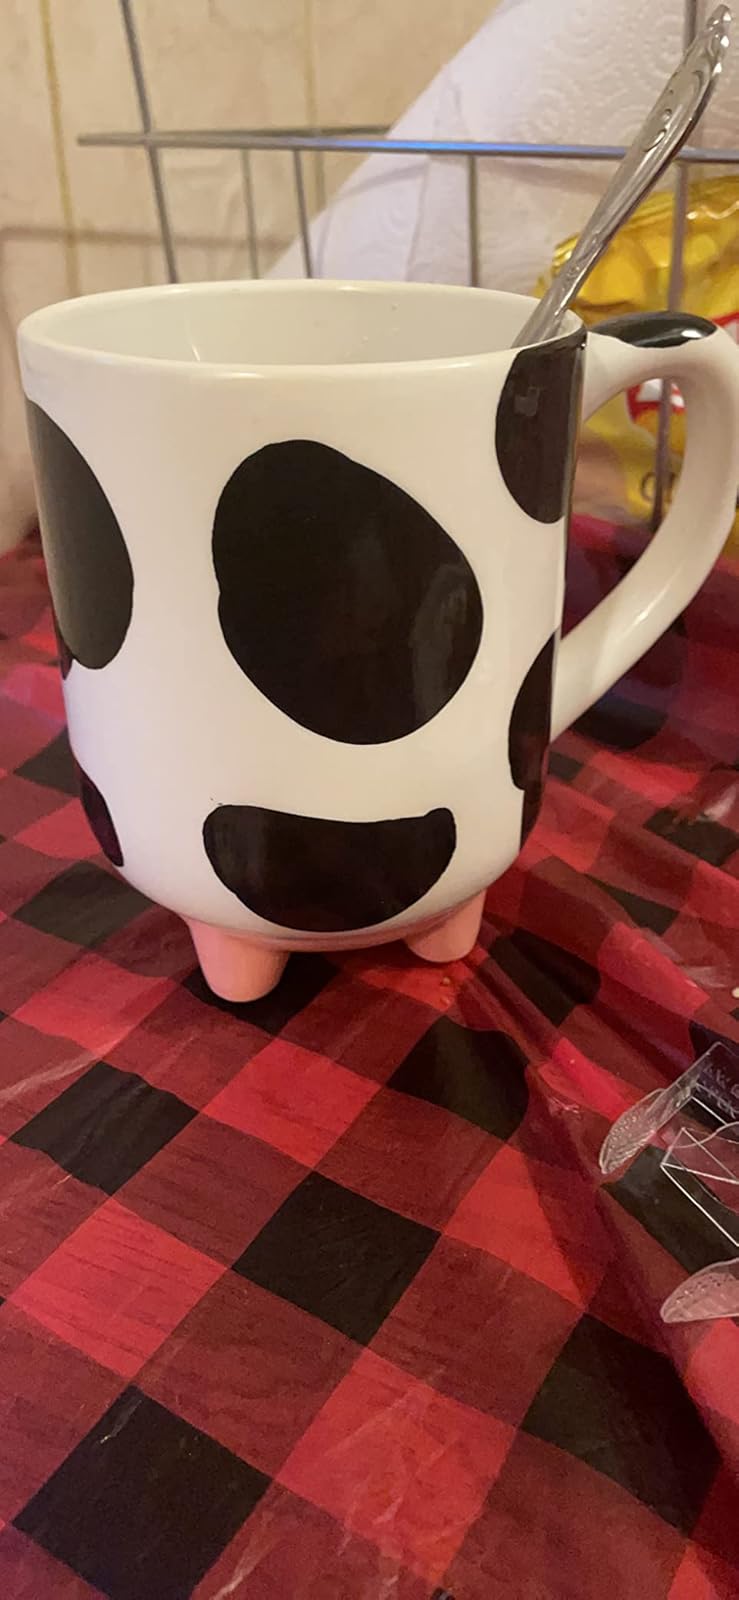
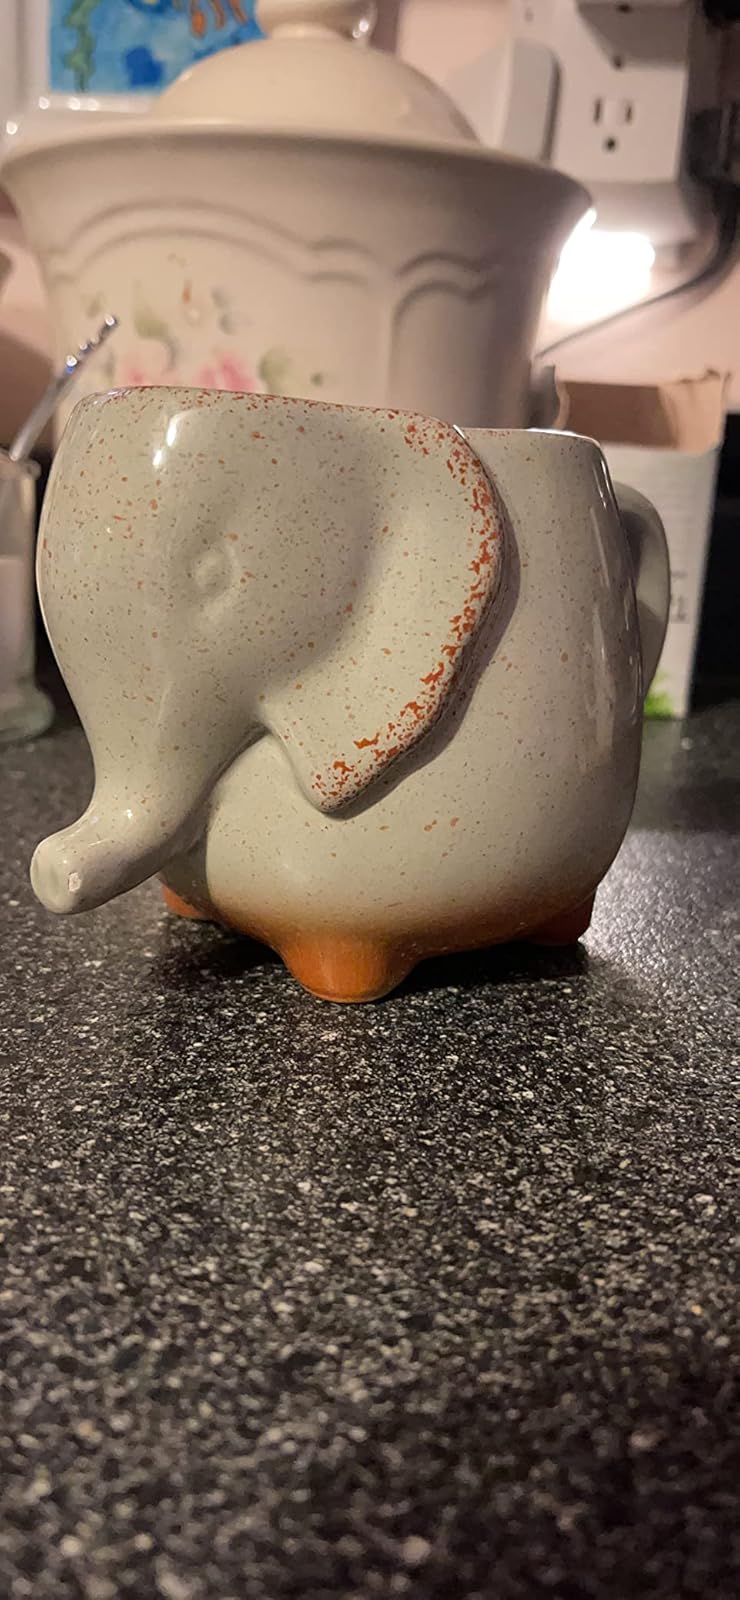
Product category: items_mug
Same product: no